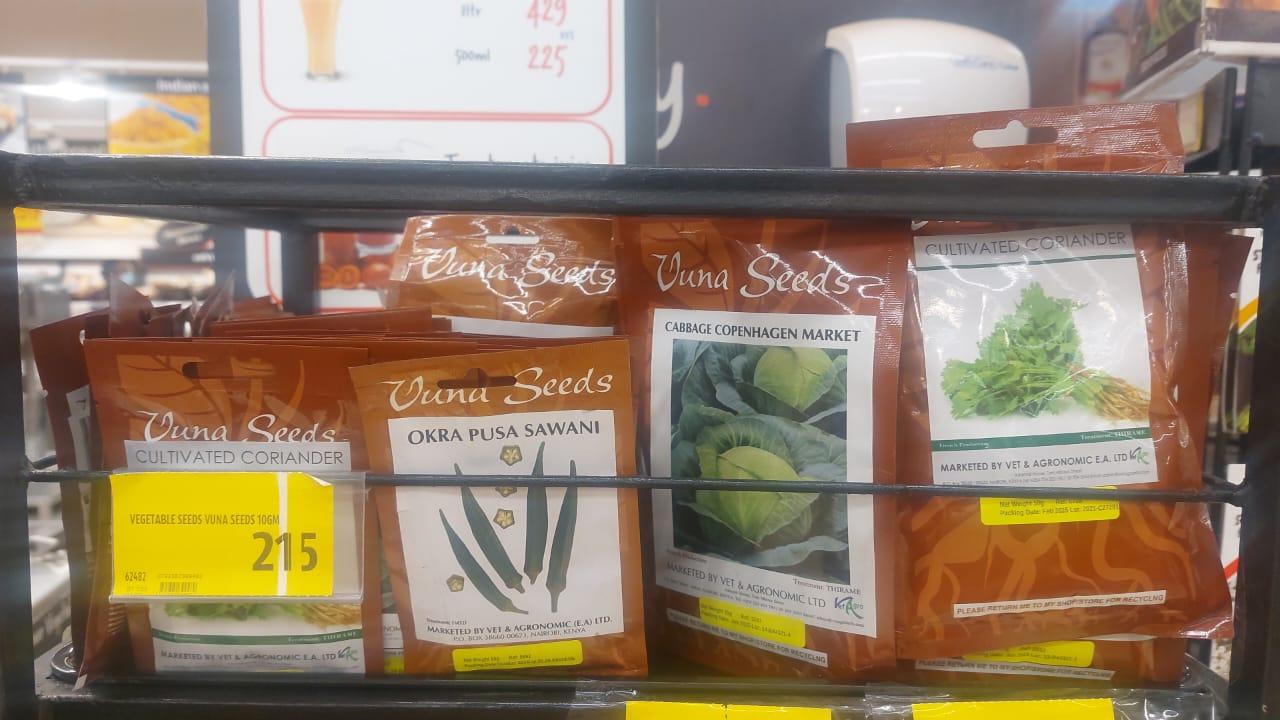
Pakiti kadhaa za mbegu za mbogamboga zilizopangwa kwenye rafu ndani ya duka, pakiti hizo zimeandikwa ''Vuna seeds'' na zinaonyesha aina mbalimbali kama kabichina na bamia.